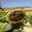
Label: sunflower